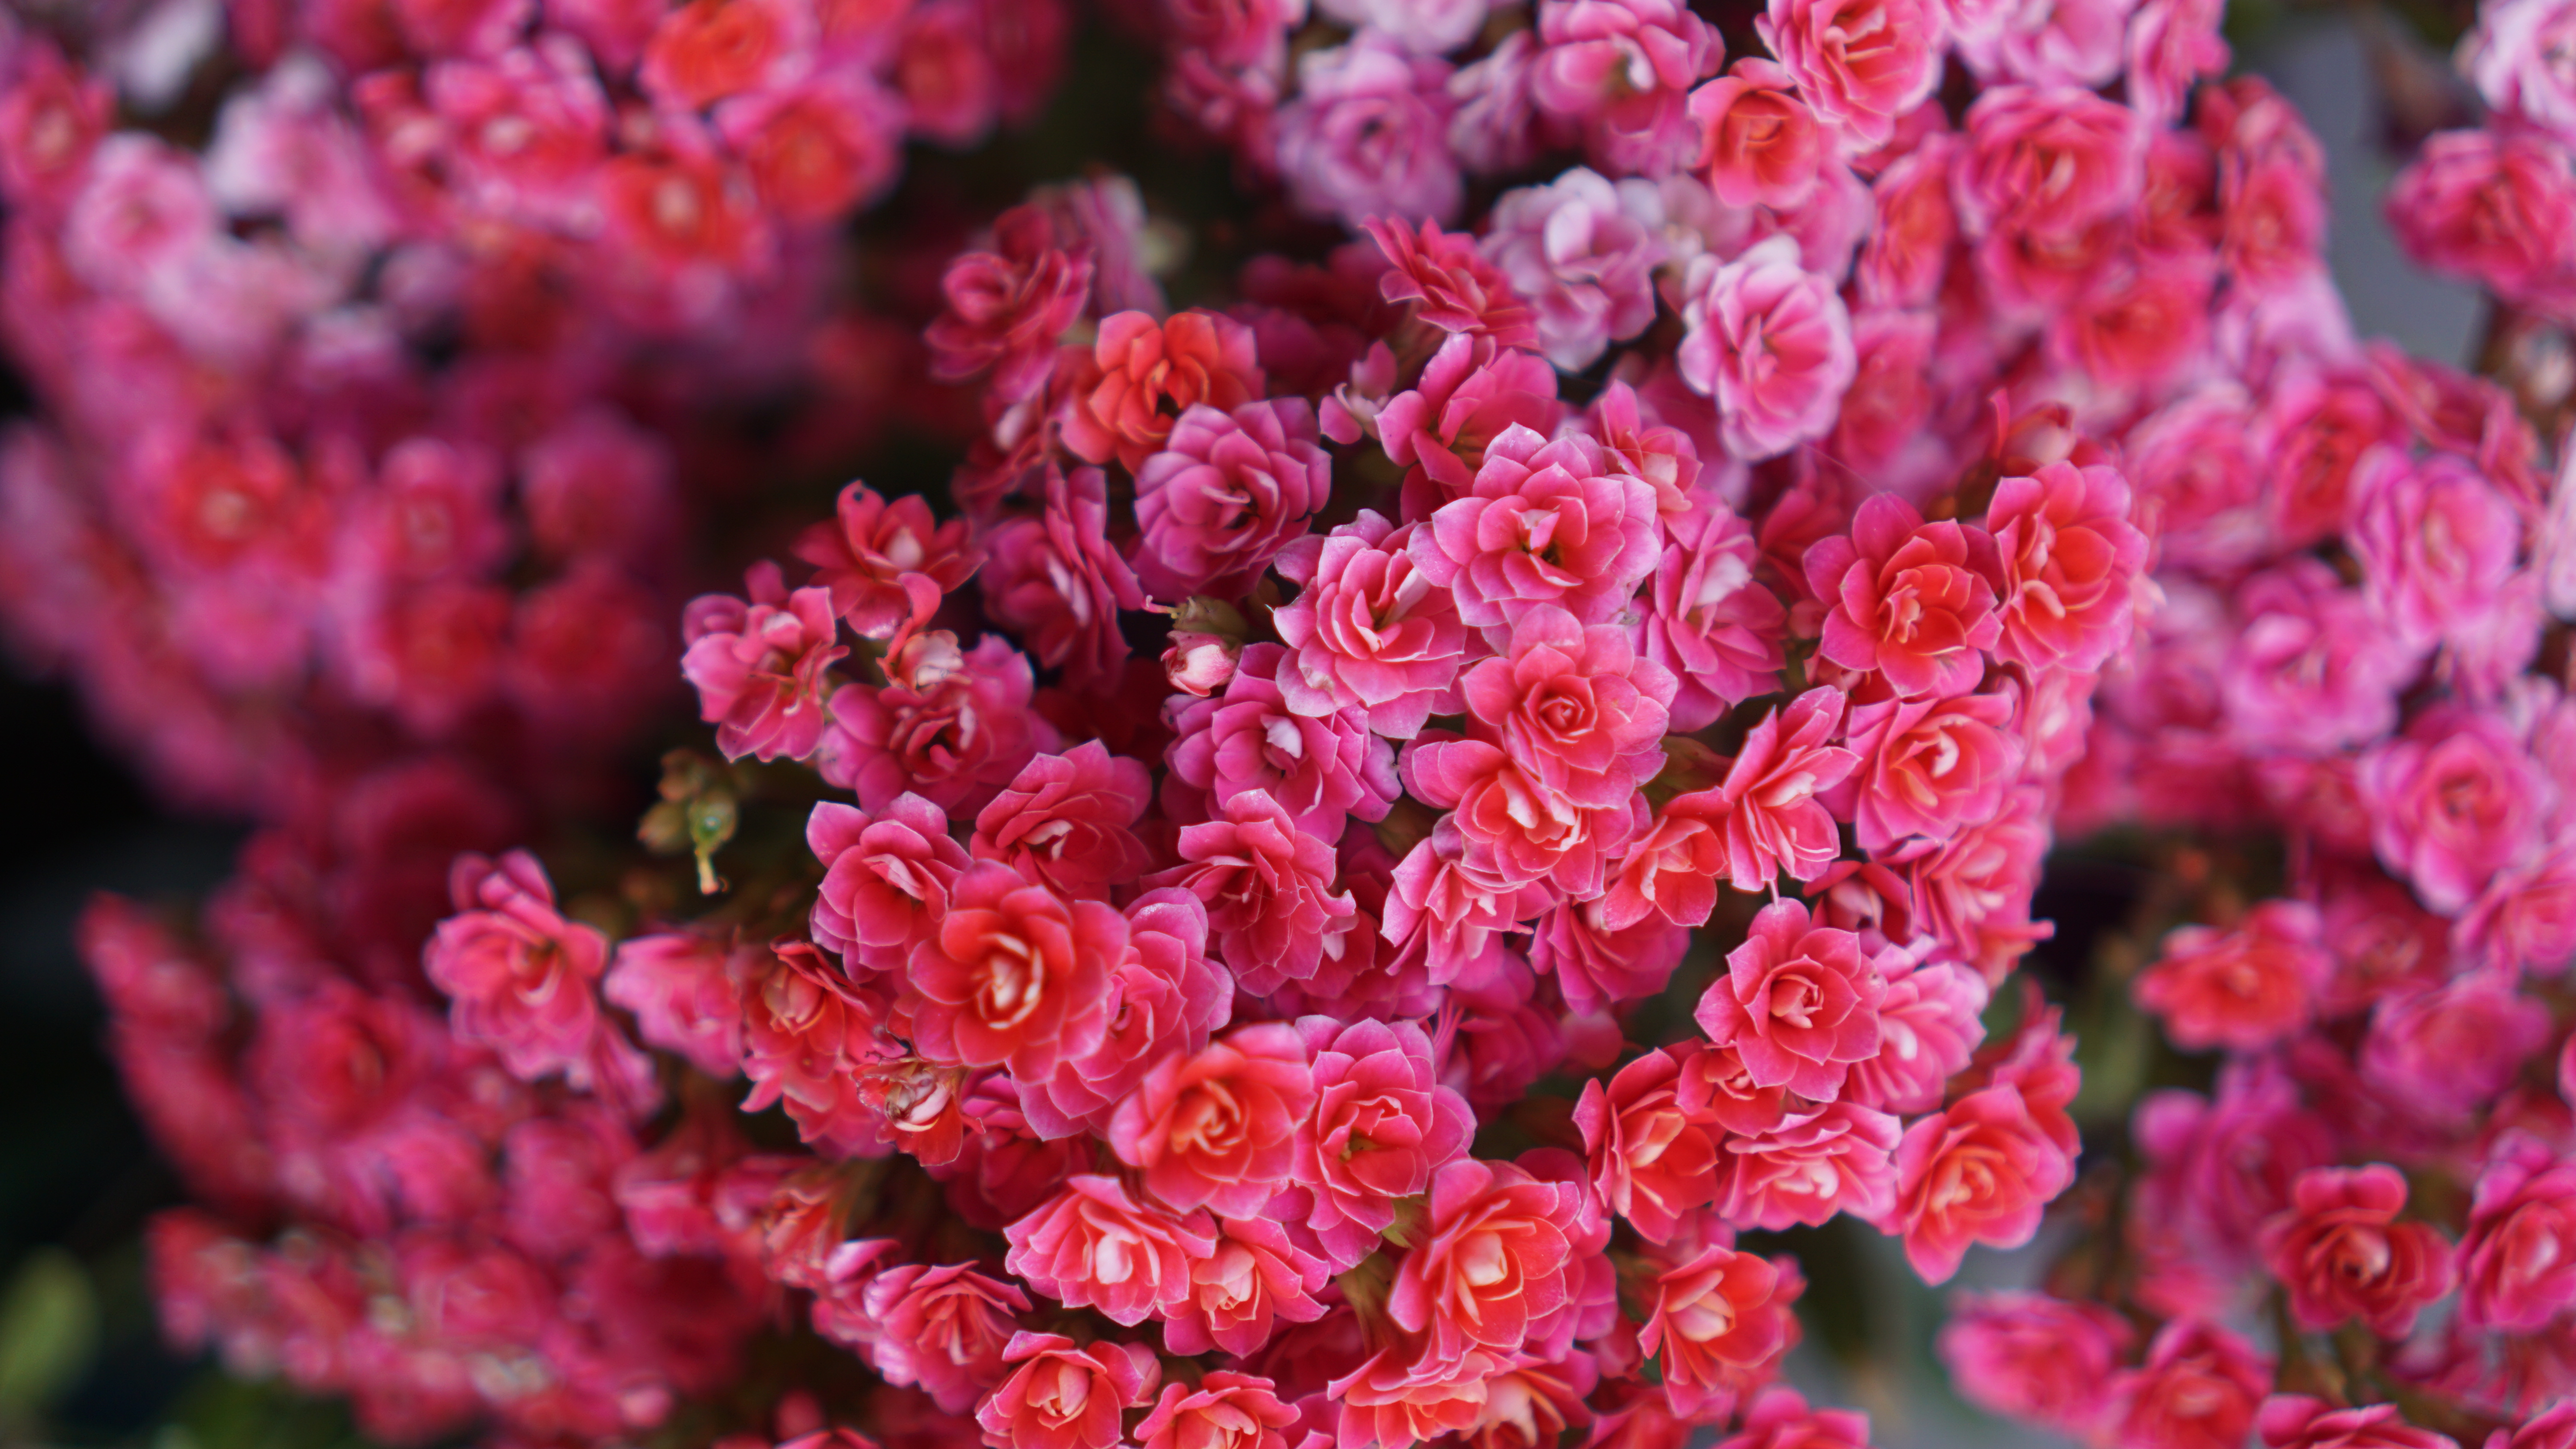
blossom, plant, leaf, flower, petal, floral, red, botany, pink, flora, flowers, petals, shrub, bud, macro photography, flowering plant, garden roses, woody plant, land plant